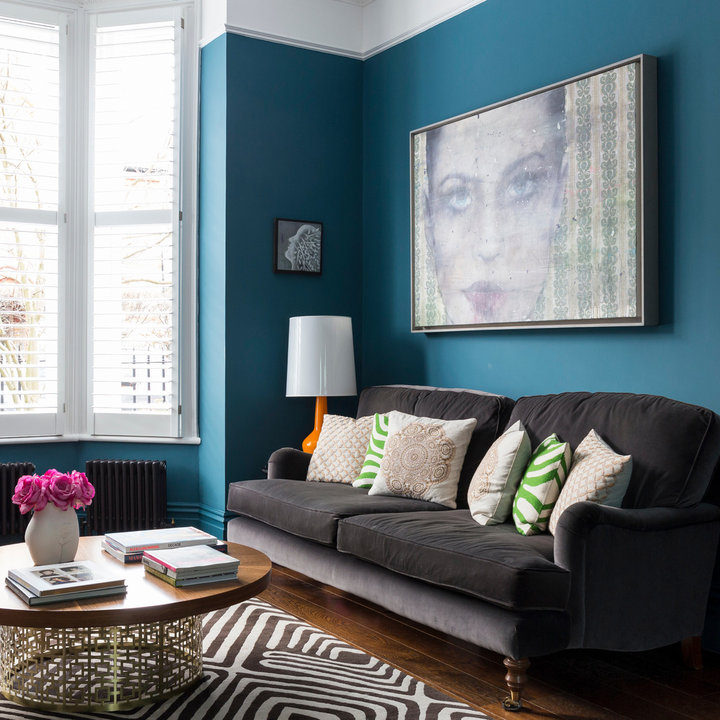
Style: Glamour